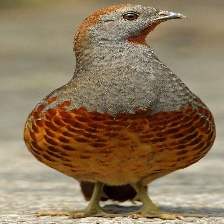
Species: CHINESE BAMBOO PARTRIDGE
Scientific name: BAMBUSICOLA THORACICUS
ImageNet parent category: partridge